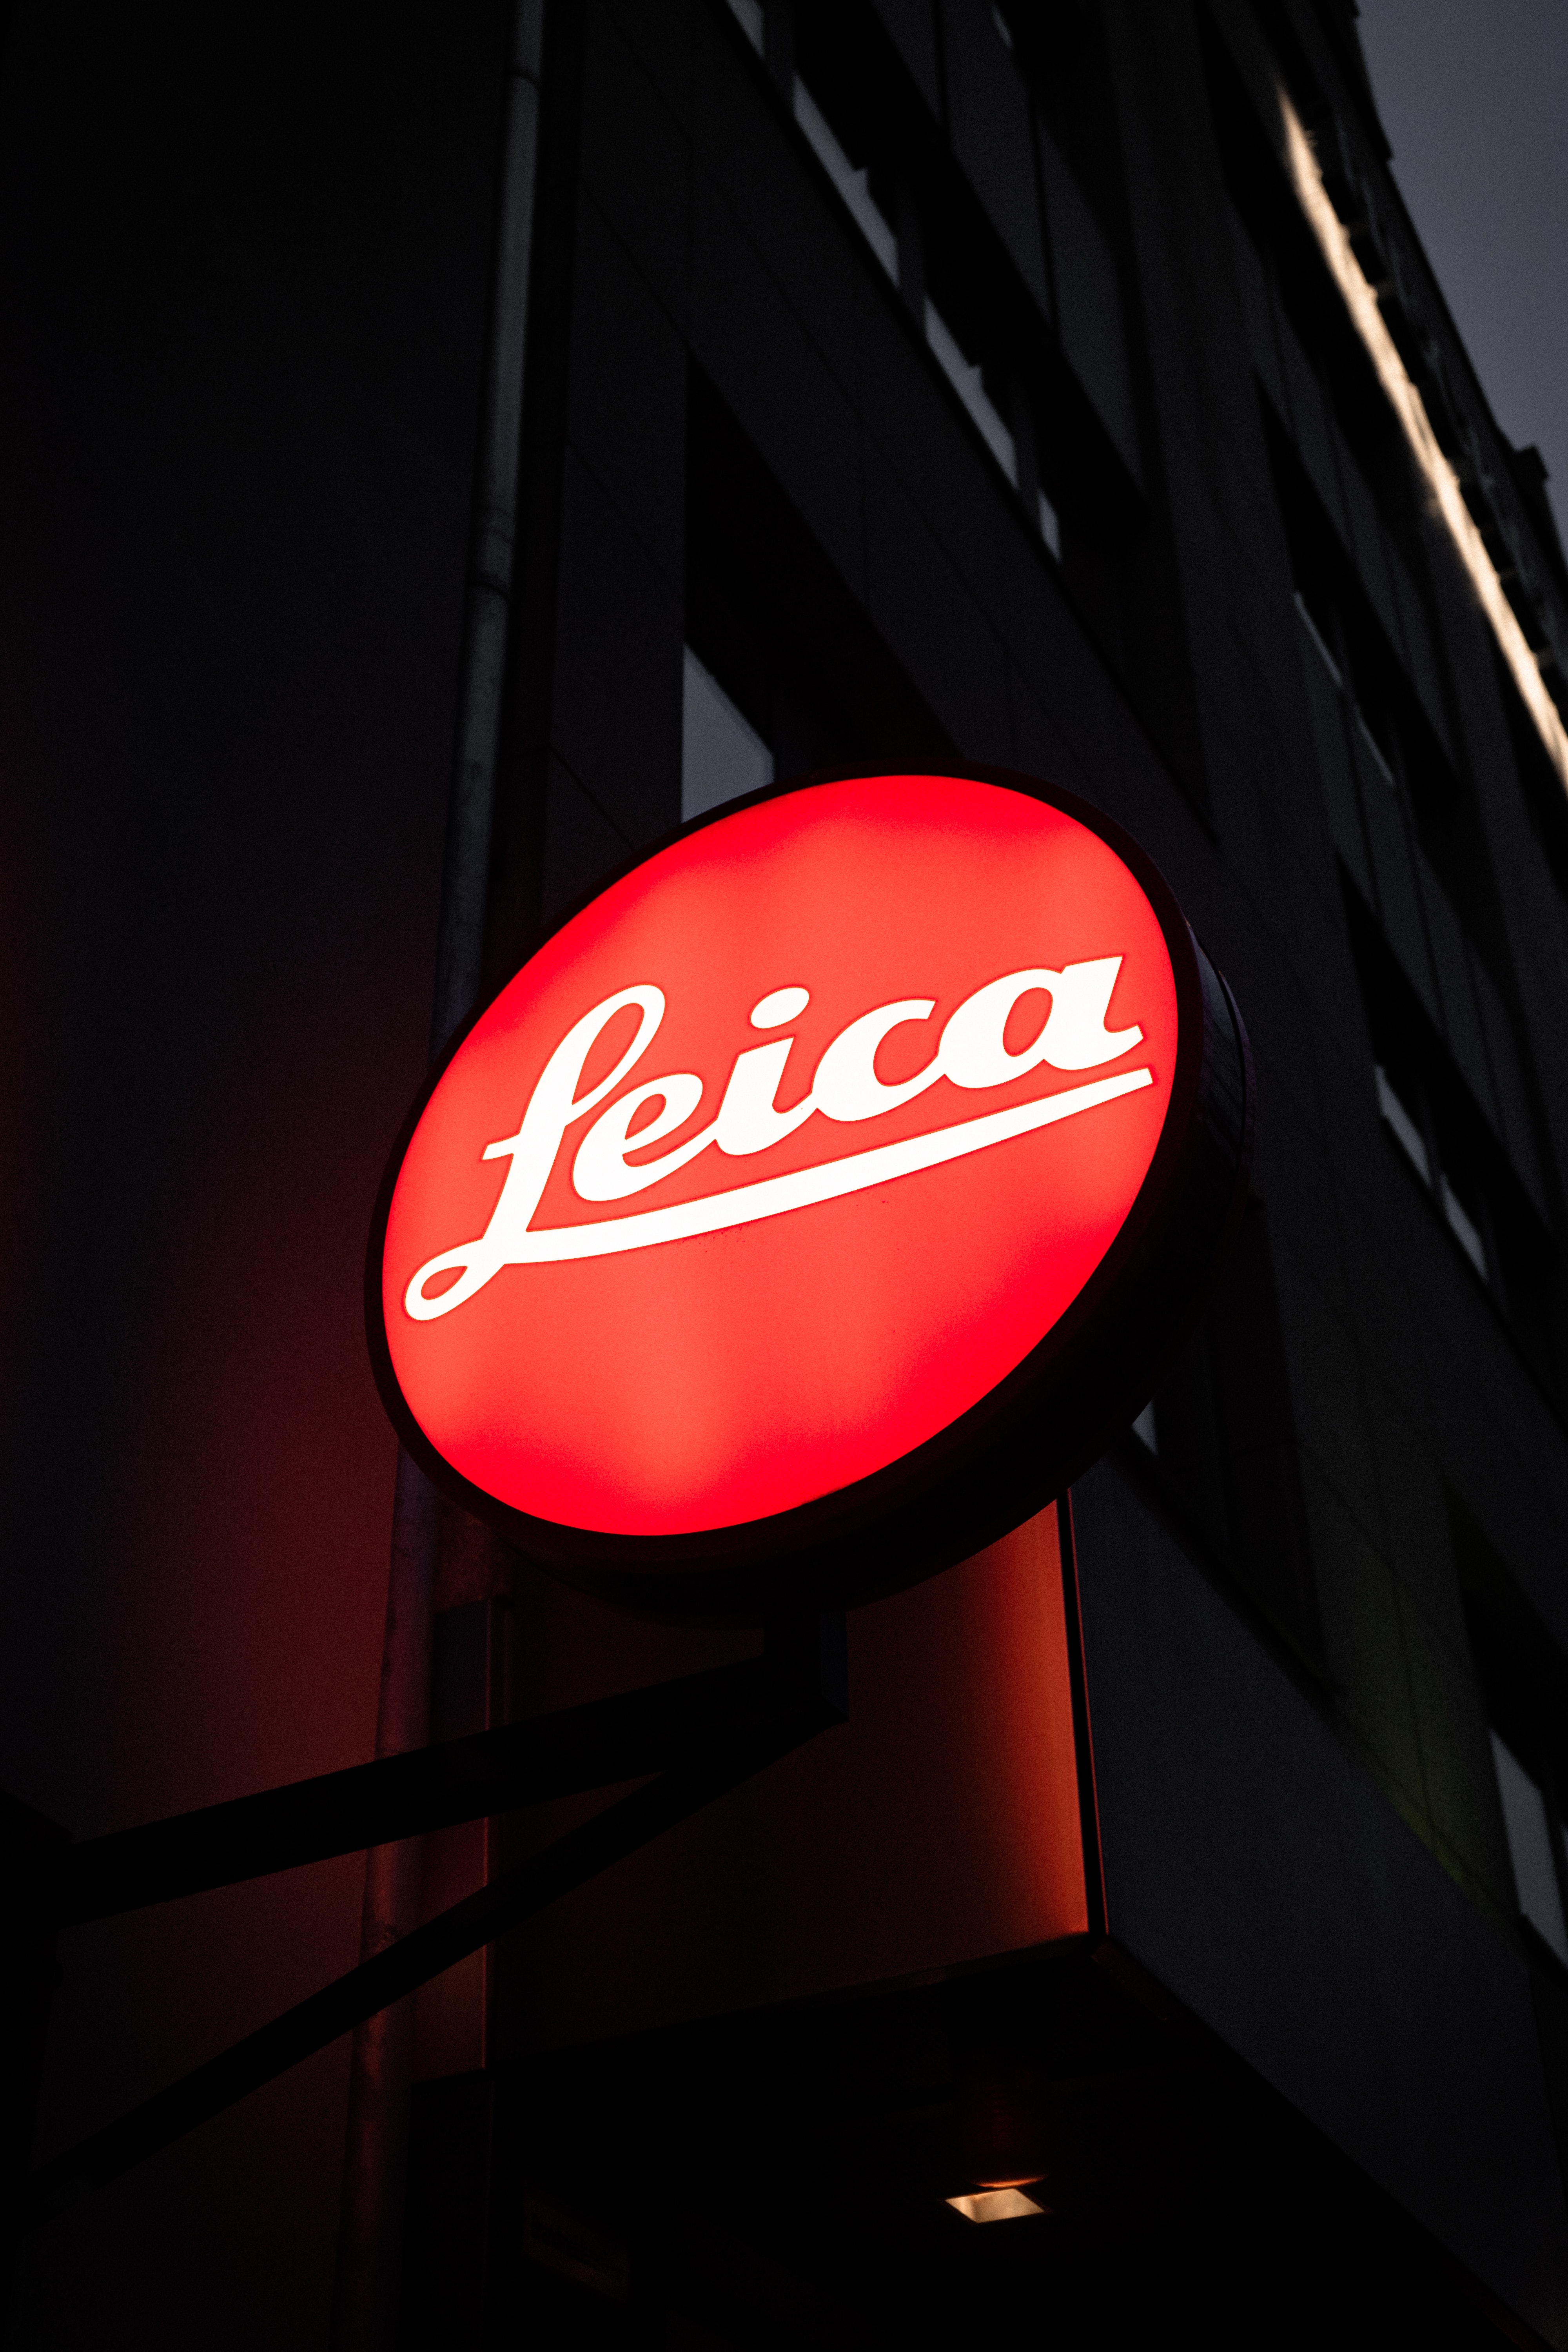
red, Material property, font, logo, signage